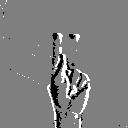
ASL letter: k